Nyckelharpa

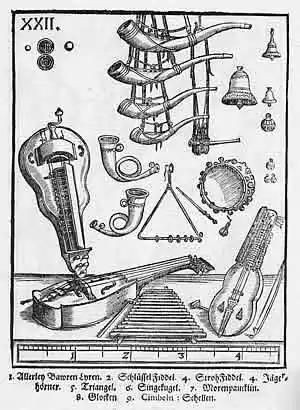
Schlüsselfidel (lower right) shown in Michael Praetorius' "Syntagma Musicum", 1619

The german term, "Schlüsselfidel", is mentioned in , a famous work written in 1620 by the German organist Michael Praetorius (1571–1621). At this time the nyckelharpa was not too common of an instrument in Sweden, the violin outshining it in Swedish folk music use.